Martine (character)

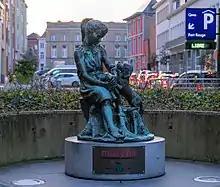
Statue of Martine in Tournai

Martine is the title character in a series of books for children originally written in French by the Belgians Marcel Marlier and Gilbert Delahaye and published by Casterman. The first album, "Martine à la ferme" ("Martine at the farm"), was published in 1954, followed by 59 other books, which have been translated into many different languages. The book series has sold about 100 million copies and is one of the best-selling book series. When the author Gilbert Delahaye died in 1997, Jean-Louis Marlier, the son of Marcel Marlier, continued to write the stories. The series ended in 2011 when the illustrator Marcel Marlier died at the age of 80. The last book is the 60th, "Martine et le prince mystérieux" ("Martine and the Mysterious Prince"), published in 2010. The albums continuing to be published.